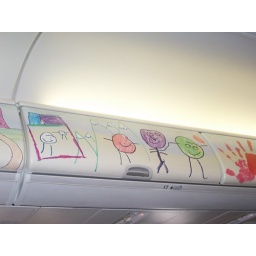
the plane on the flight home was designed by ronald mcdonald kids